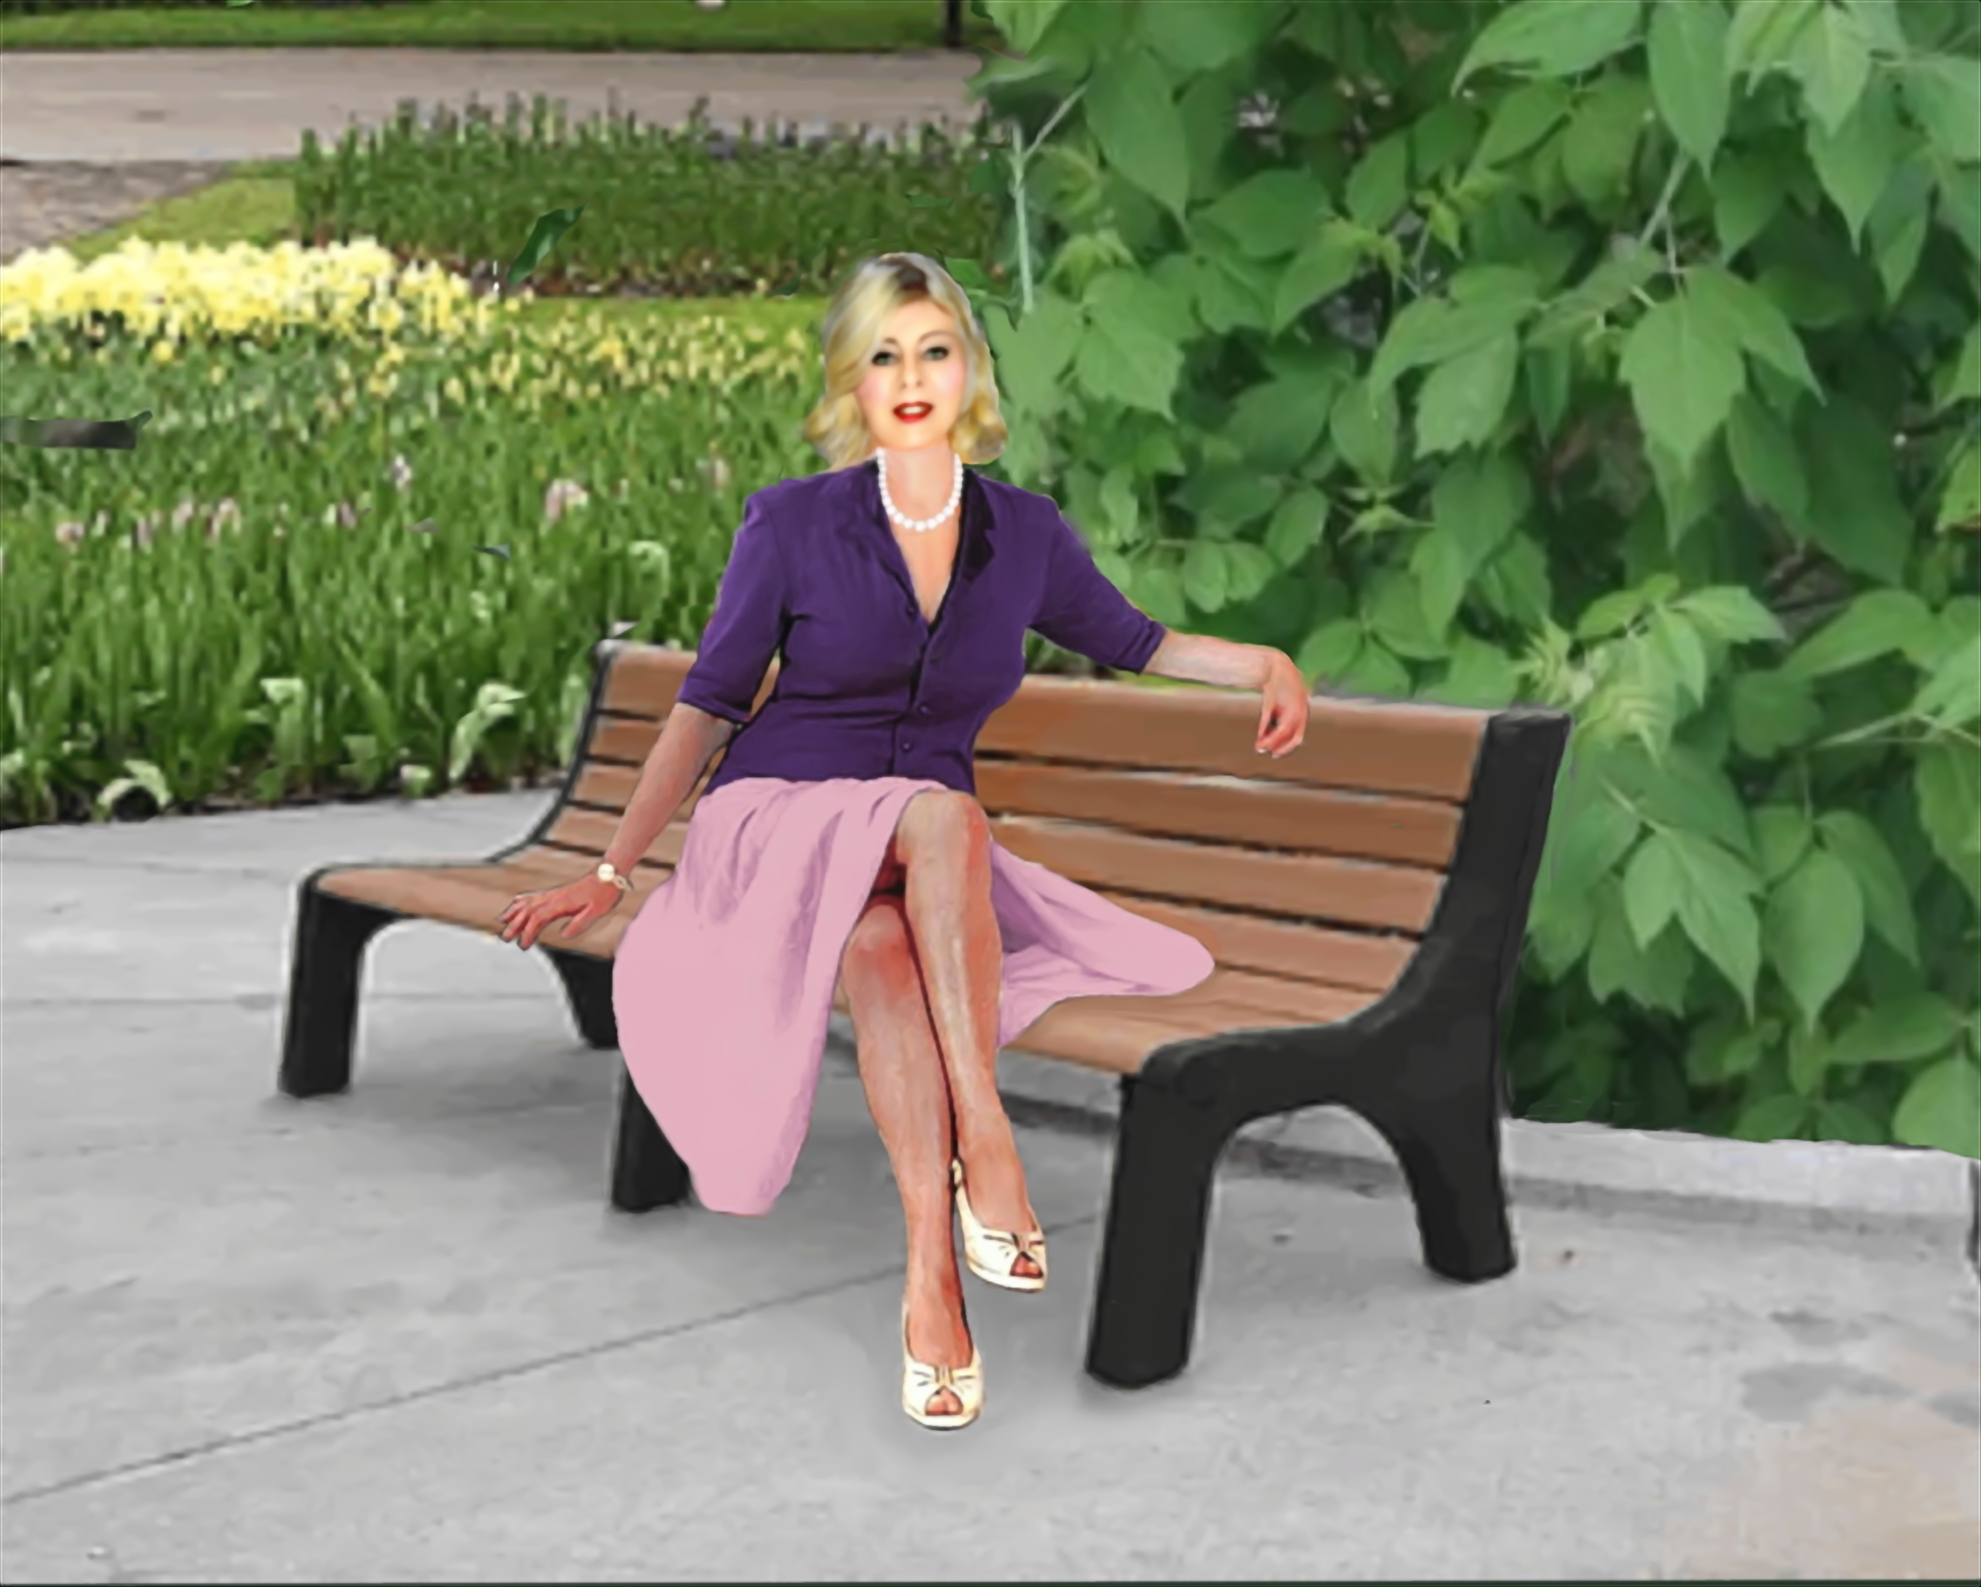
woman, sitting, bench, furniture, table, shoulder, pink, leisure, botany, leg, outdoor furniture, joint, plant, magenta, outdoor bench, chair